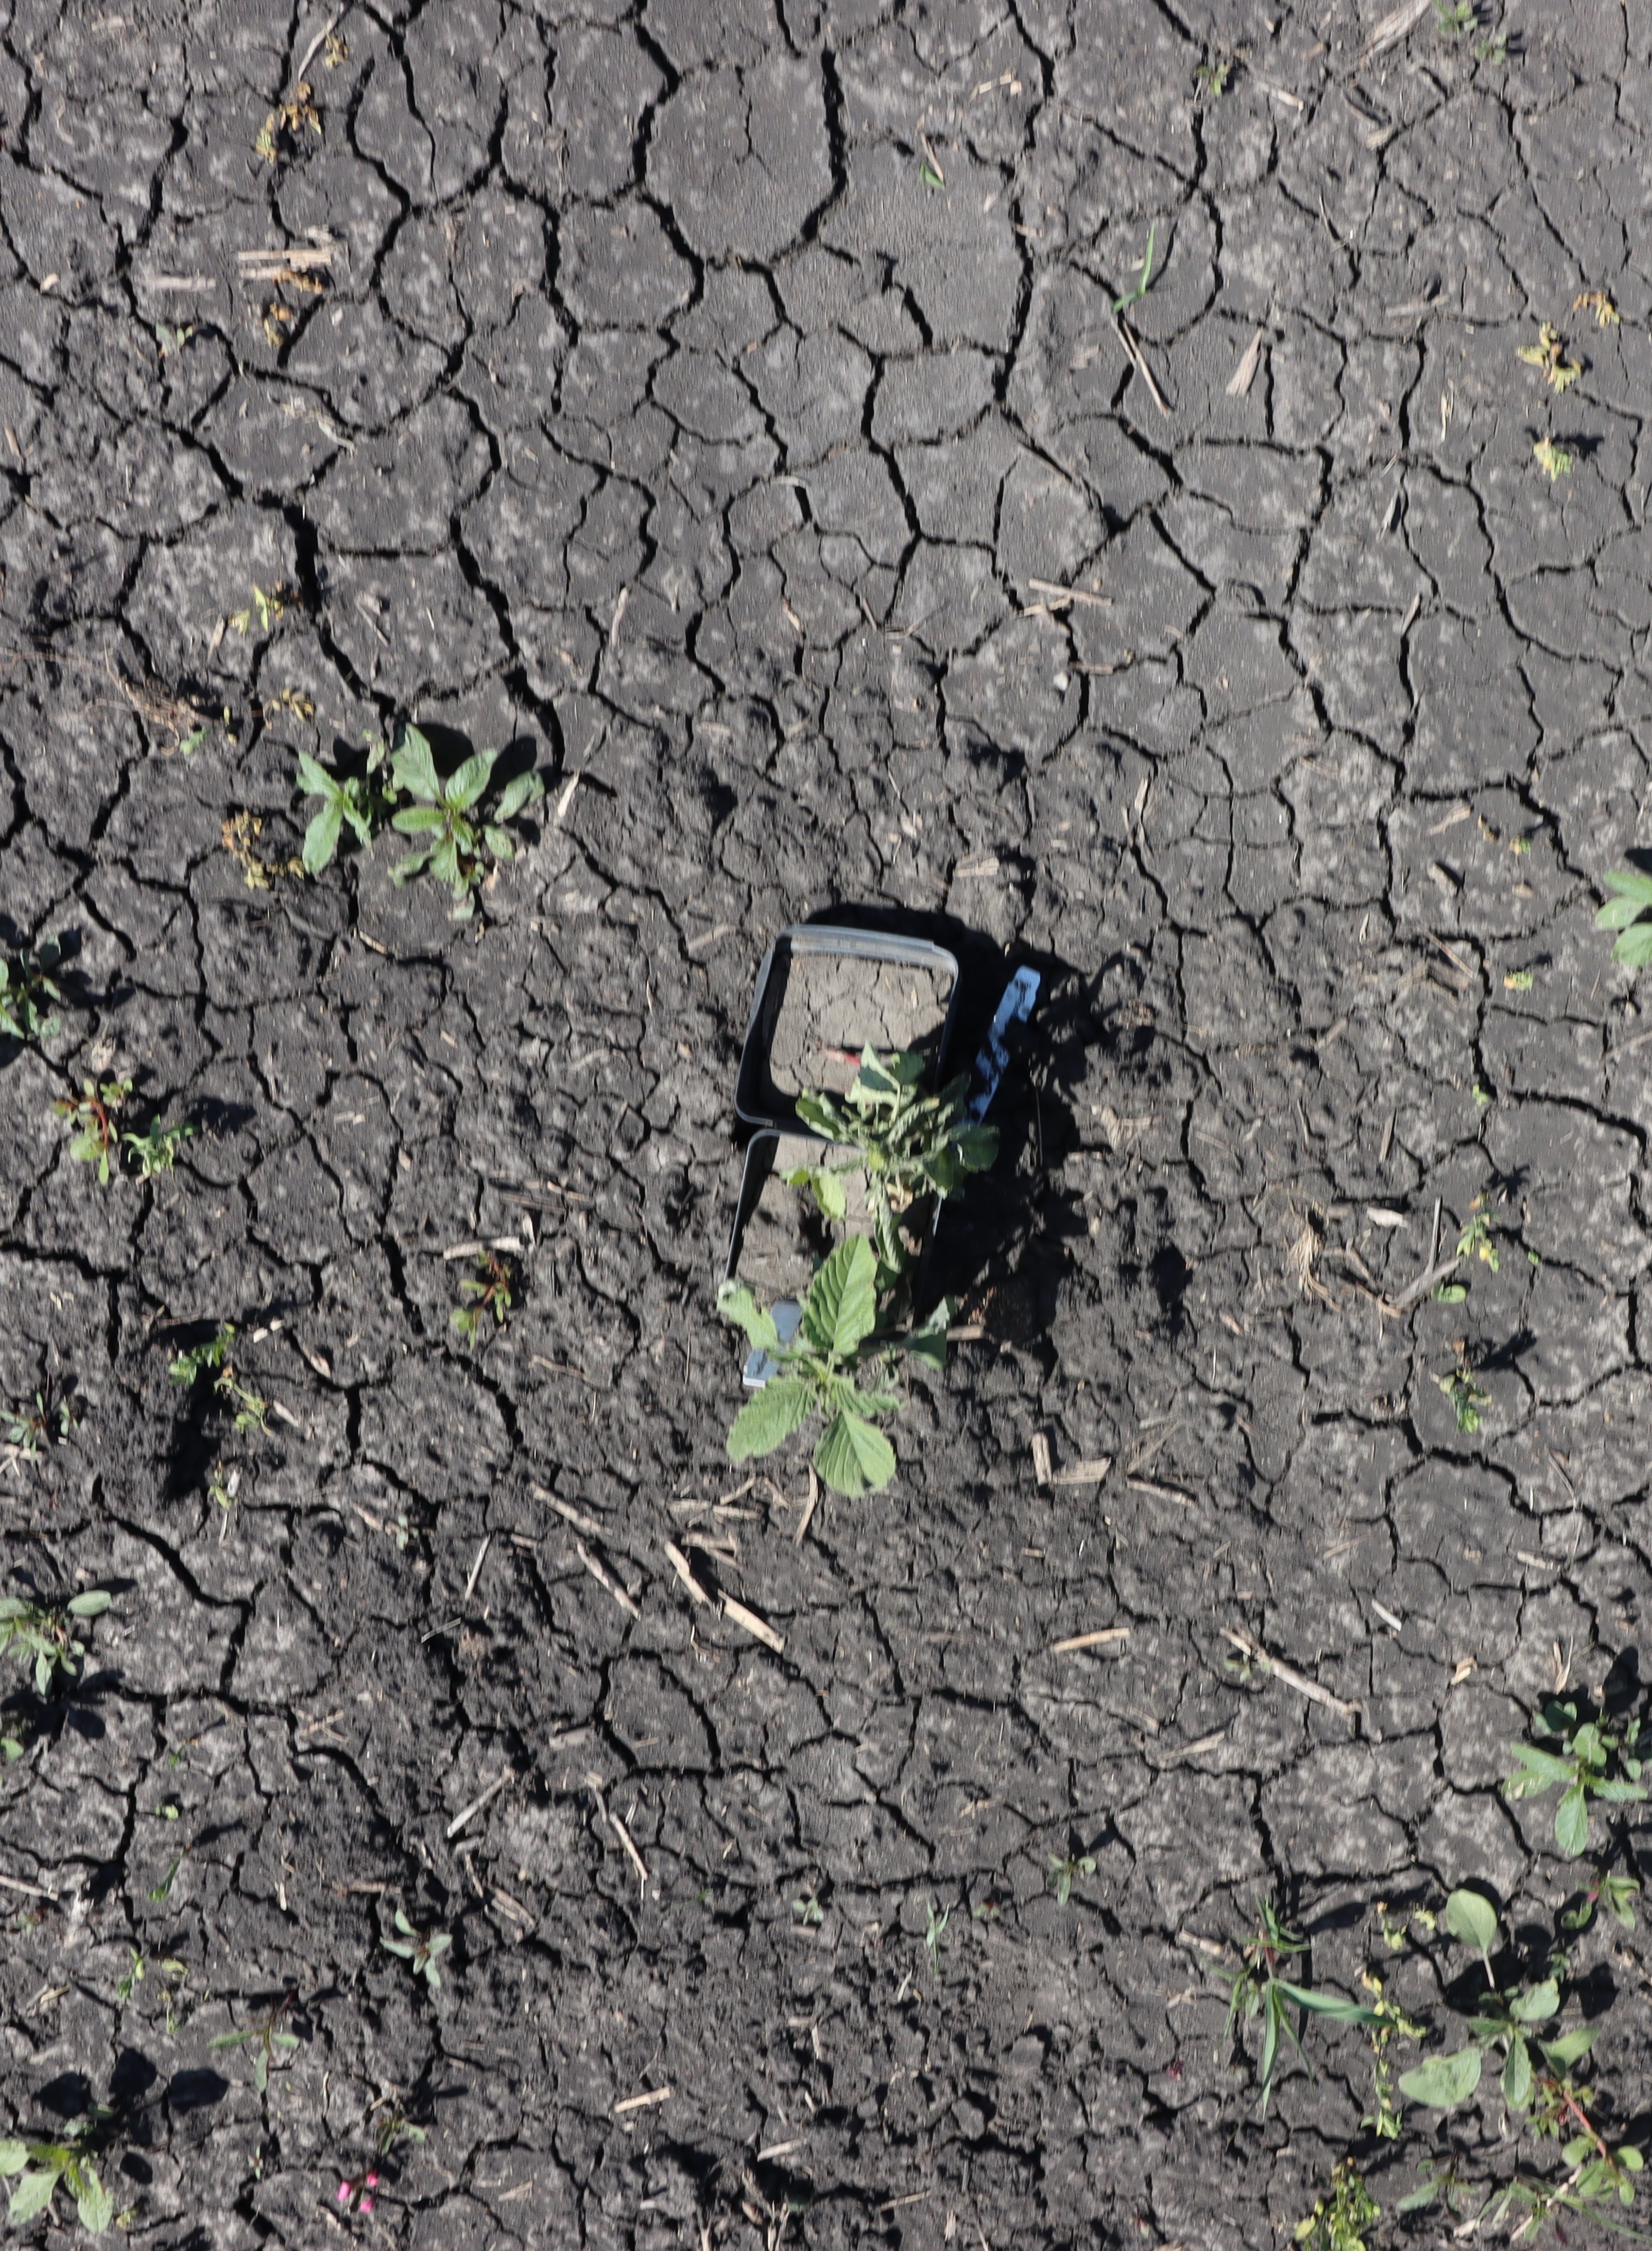
Crop: Flax
Objects: Redroot Pigweed, Redroot Pigweed, Flax, Flax, Flax, Flax, Flax, Flax, Flax, Flax